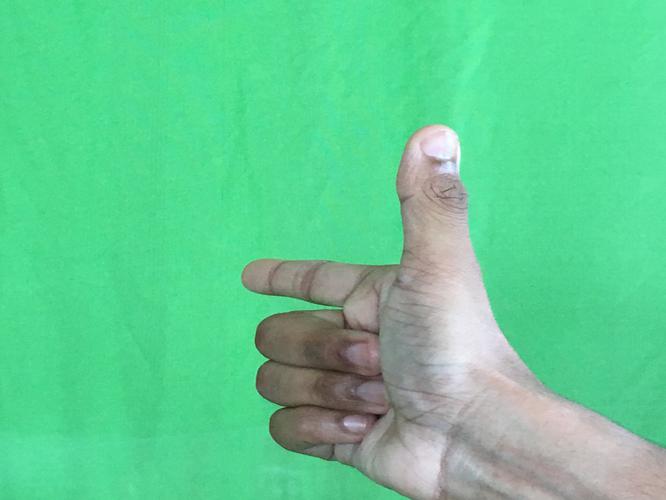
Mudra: Chandrakala
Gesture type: single_hand